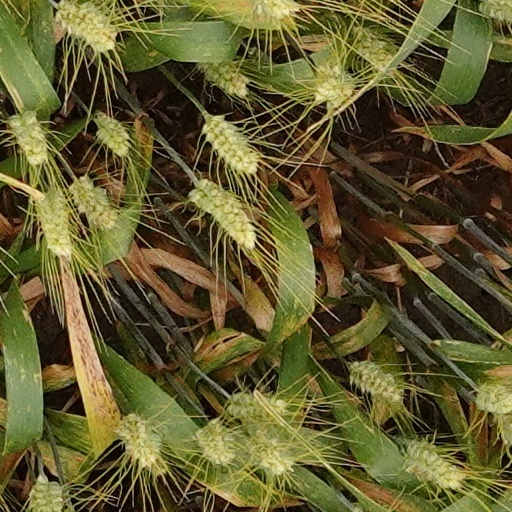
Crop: wheat